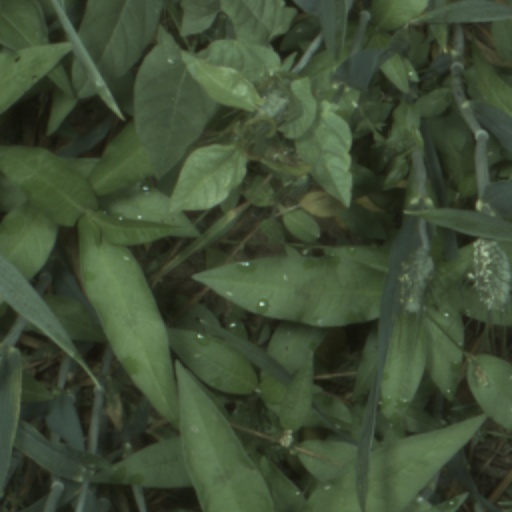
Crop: wheat